Attacks on the United States

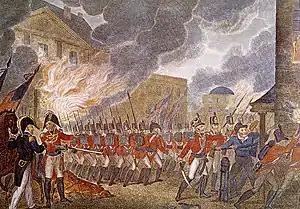
The "Capture of the City of Washington" shows the burning of Washington D.C., on August 24, 1814

The Chesapeake campaign during the War of 1812 was a military naval and land invasion by British forces along the East Coast of the United States. In April 1813, British forces launched raids on the Rappahannock River, capturing four American privateer schooners. A month later, in May, they attacked Havre de Grace, burning much of the town after routing its defenders. The campaign saw a key defensive victory for the Americans at the battle of Craney Island in June 1813, where American forces repelled a British assault aimed at capturing Norfolk, Virginia and its naval yard. Two days later, the British captured and briefly occupied Hampton, Virginia after routing 400 defending Virginia militia. In July 1813, British forces disrupted American shipping off the coast of North Carolina by capturing the town of Ocracoke and nearby Portsmouth.